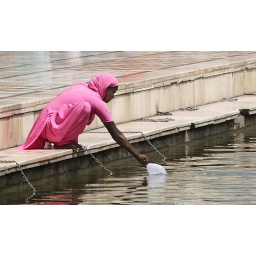
pink woman taking a bath in the holy lake at the Golden Temple - Amritsar, India